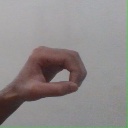
अक्षर: औ